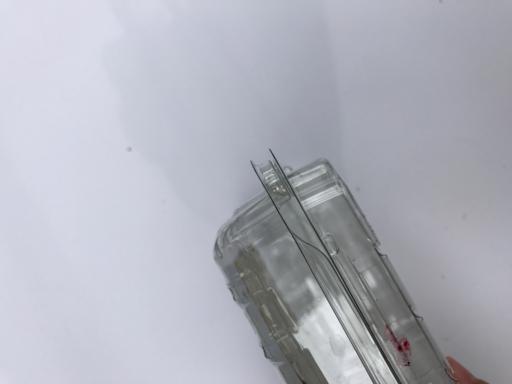
Label: plastic